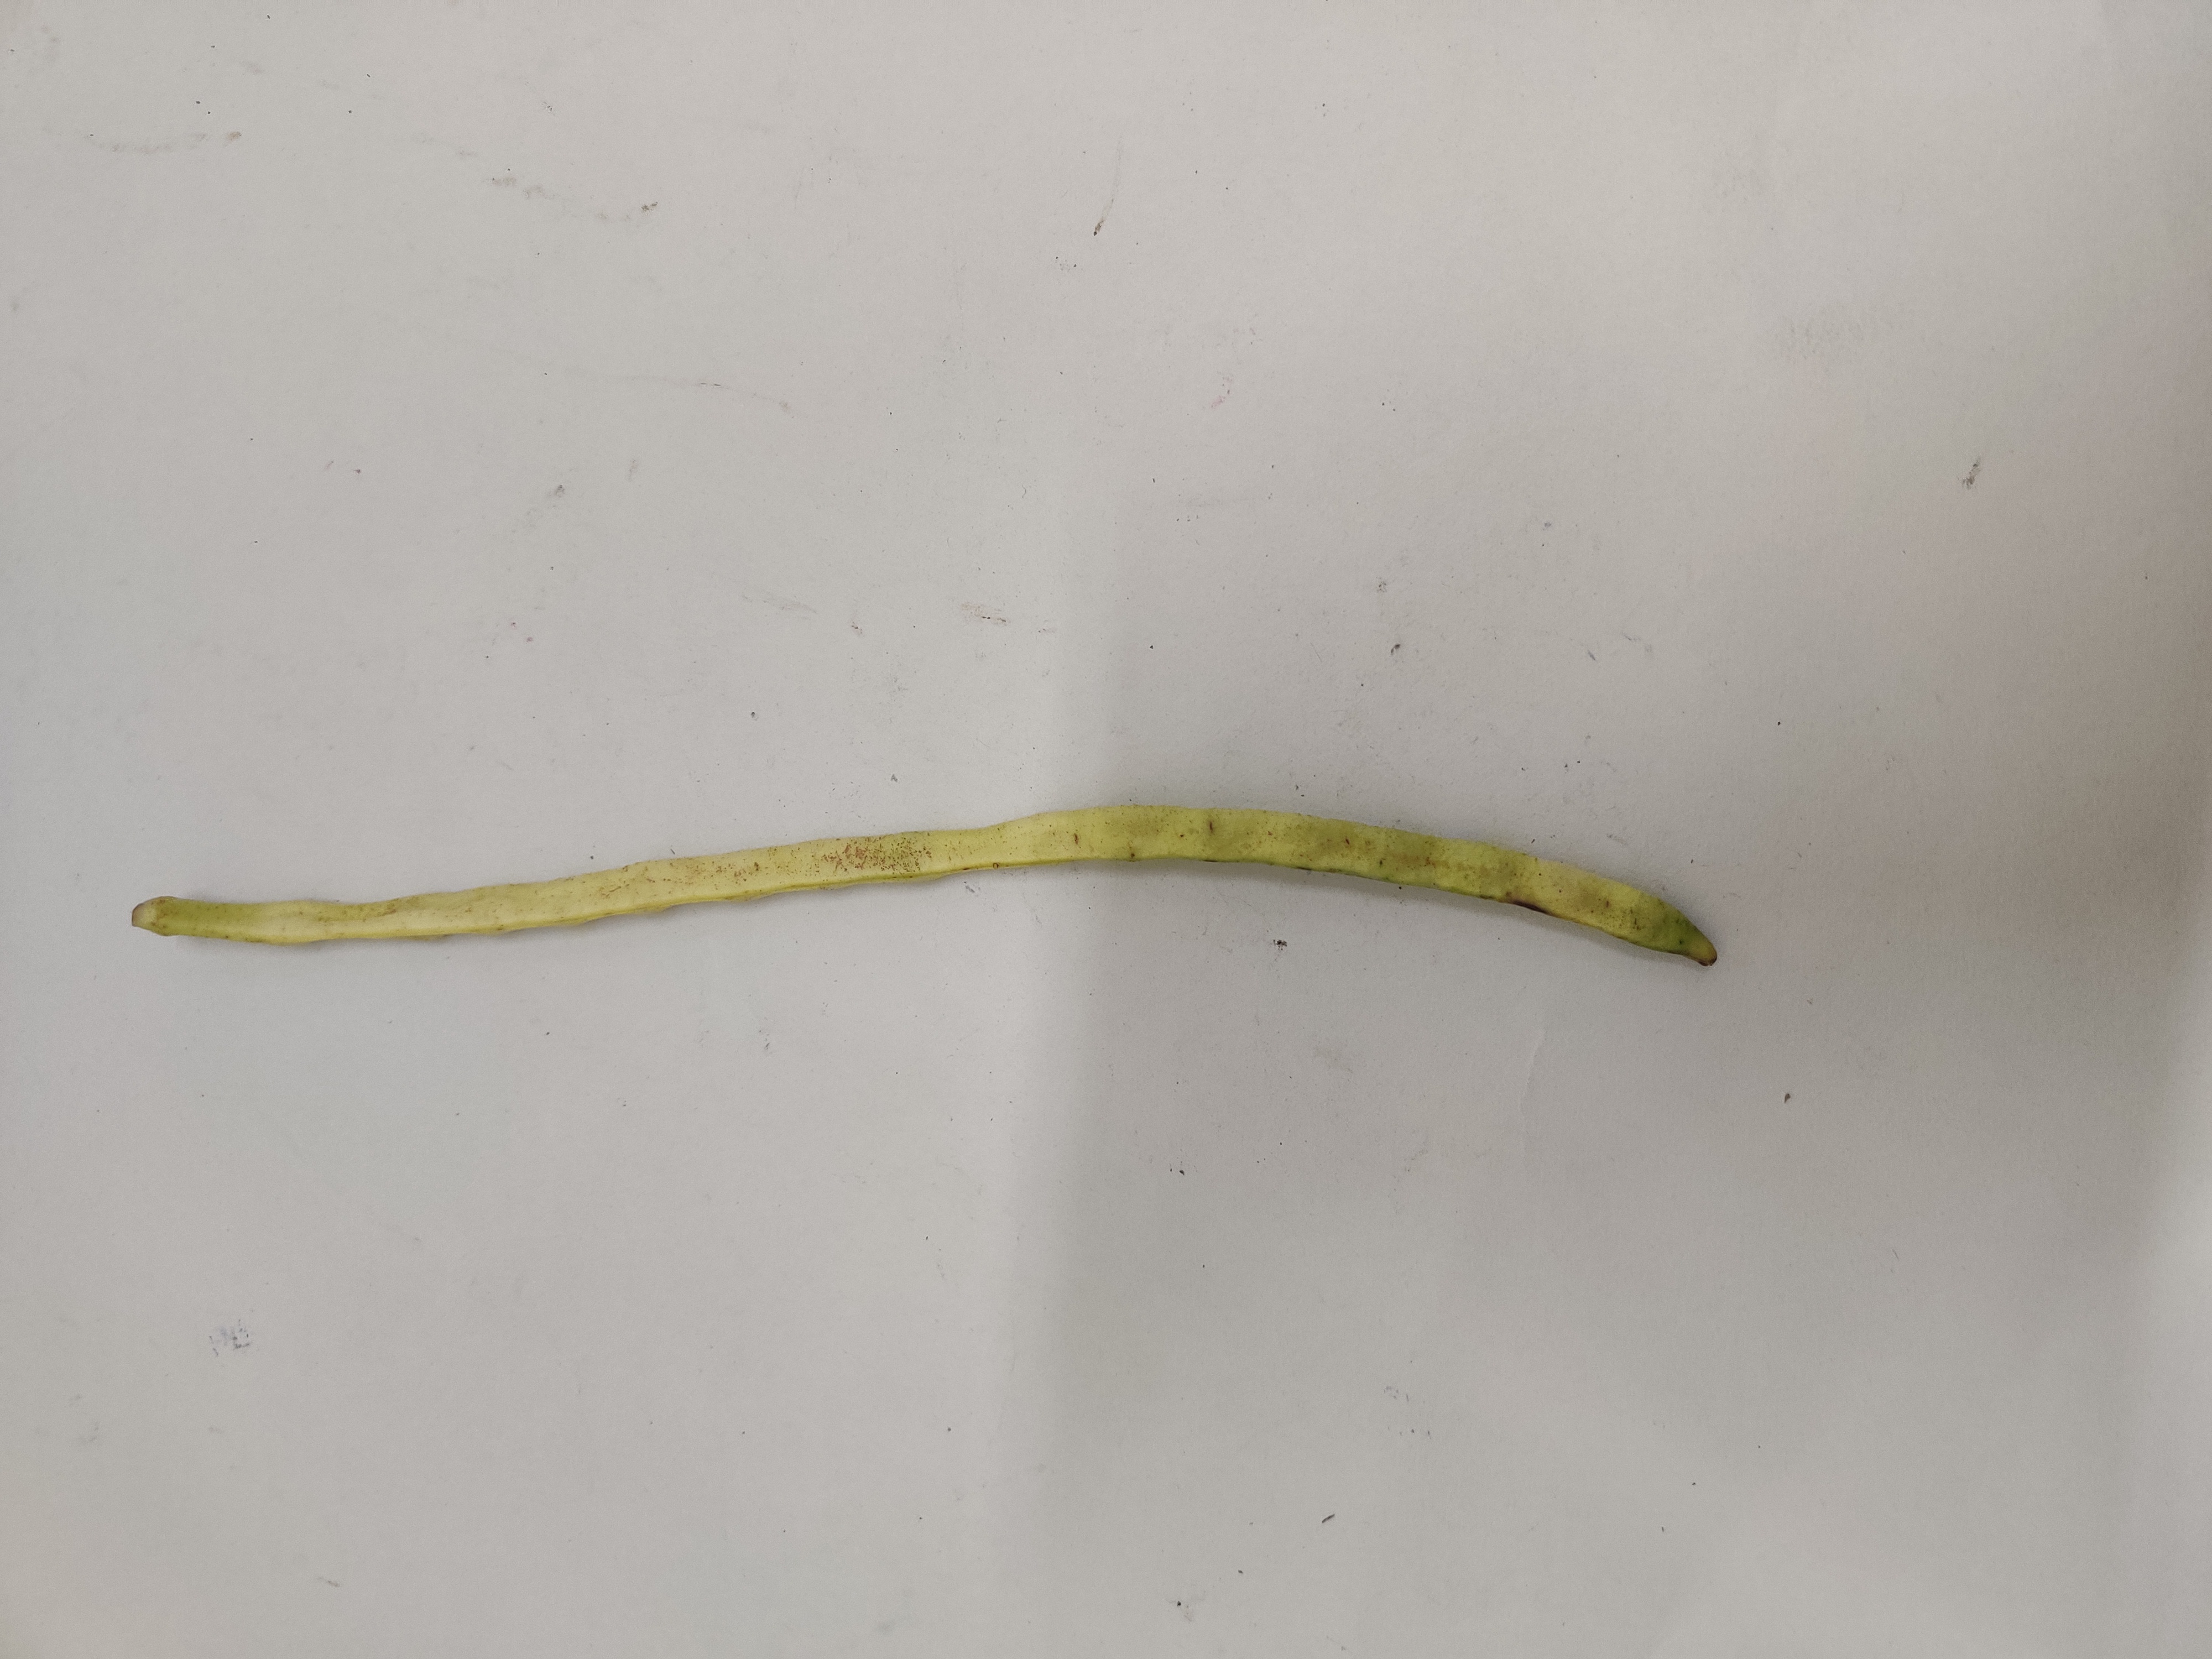
Crop: Cowpea
Condition: Severely Damaged